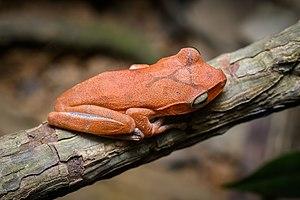
Polypedates megacephalus est une espèce d'amphibiens de la famille des Rhacophoridae.